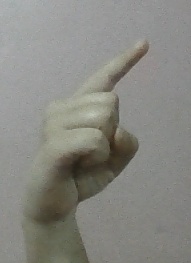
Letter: ra